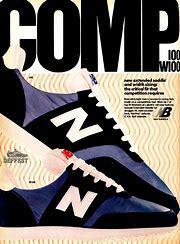
Brand: New
Model: Balance 100